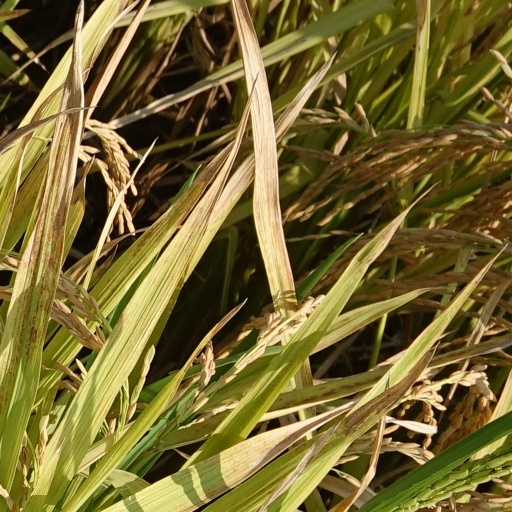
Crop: rice